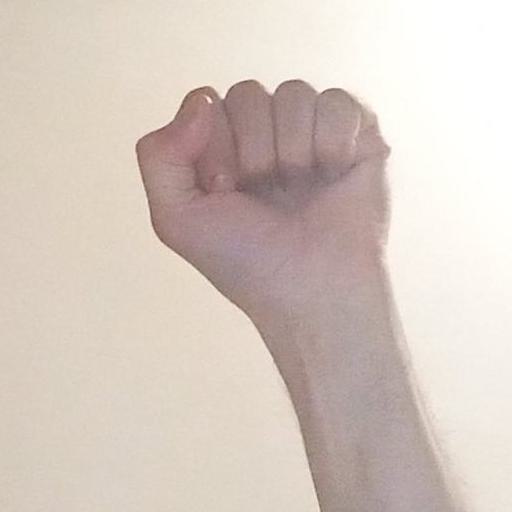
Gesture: fist